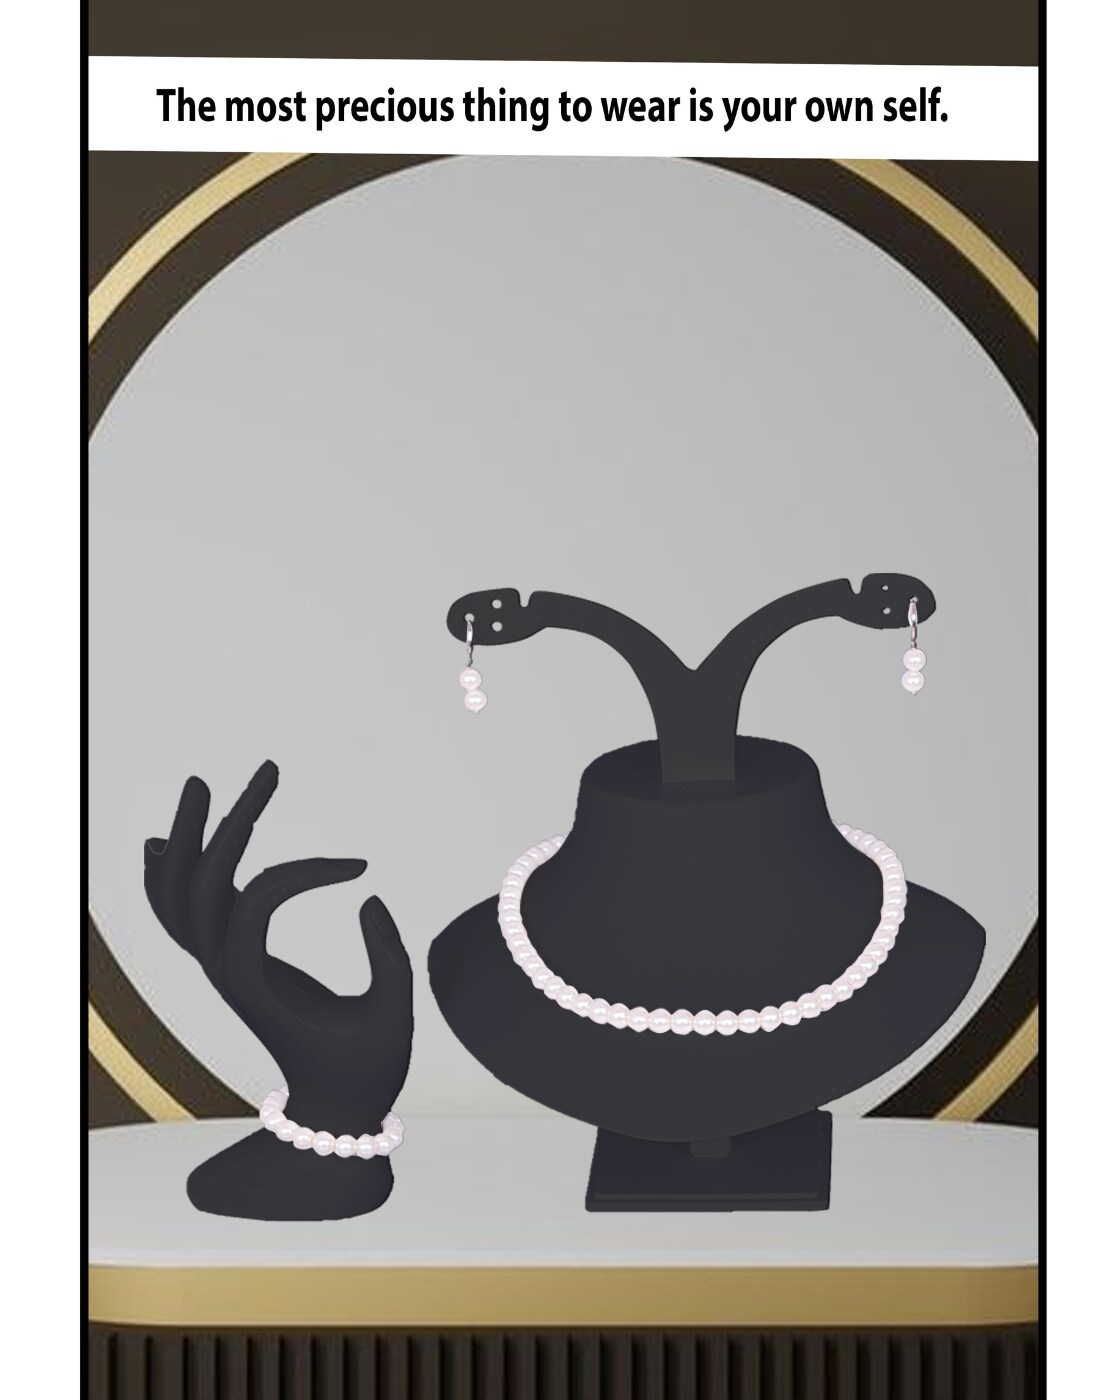
 JIYANSHI FASHION : Pearls Women's jewelry set | 3 piece jewelry set | pearl necklace, pearl bracelet, pearl earrings, set
Type: Fashion Jewellery Set
Brand: JIYANSHI FASHION
Price: Rs. 729
 Jiyanshi fashion provide you, A Jewellery set stylish fancy party wear designer traditional jewelry set for women from of the house of unique fashion.This is perfect all occasion for traditional wear ( wedding, engagement & religious for women you can wear on dresses, sarees and lehnga also with good quality product.
Features: COLOR: WHITE,IDEAL: WOMEN,HIGH QUALITY